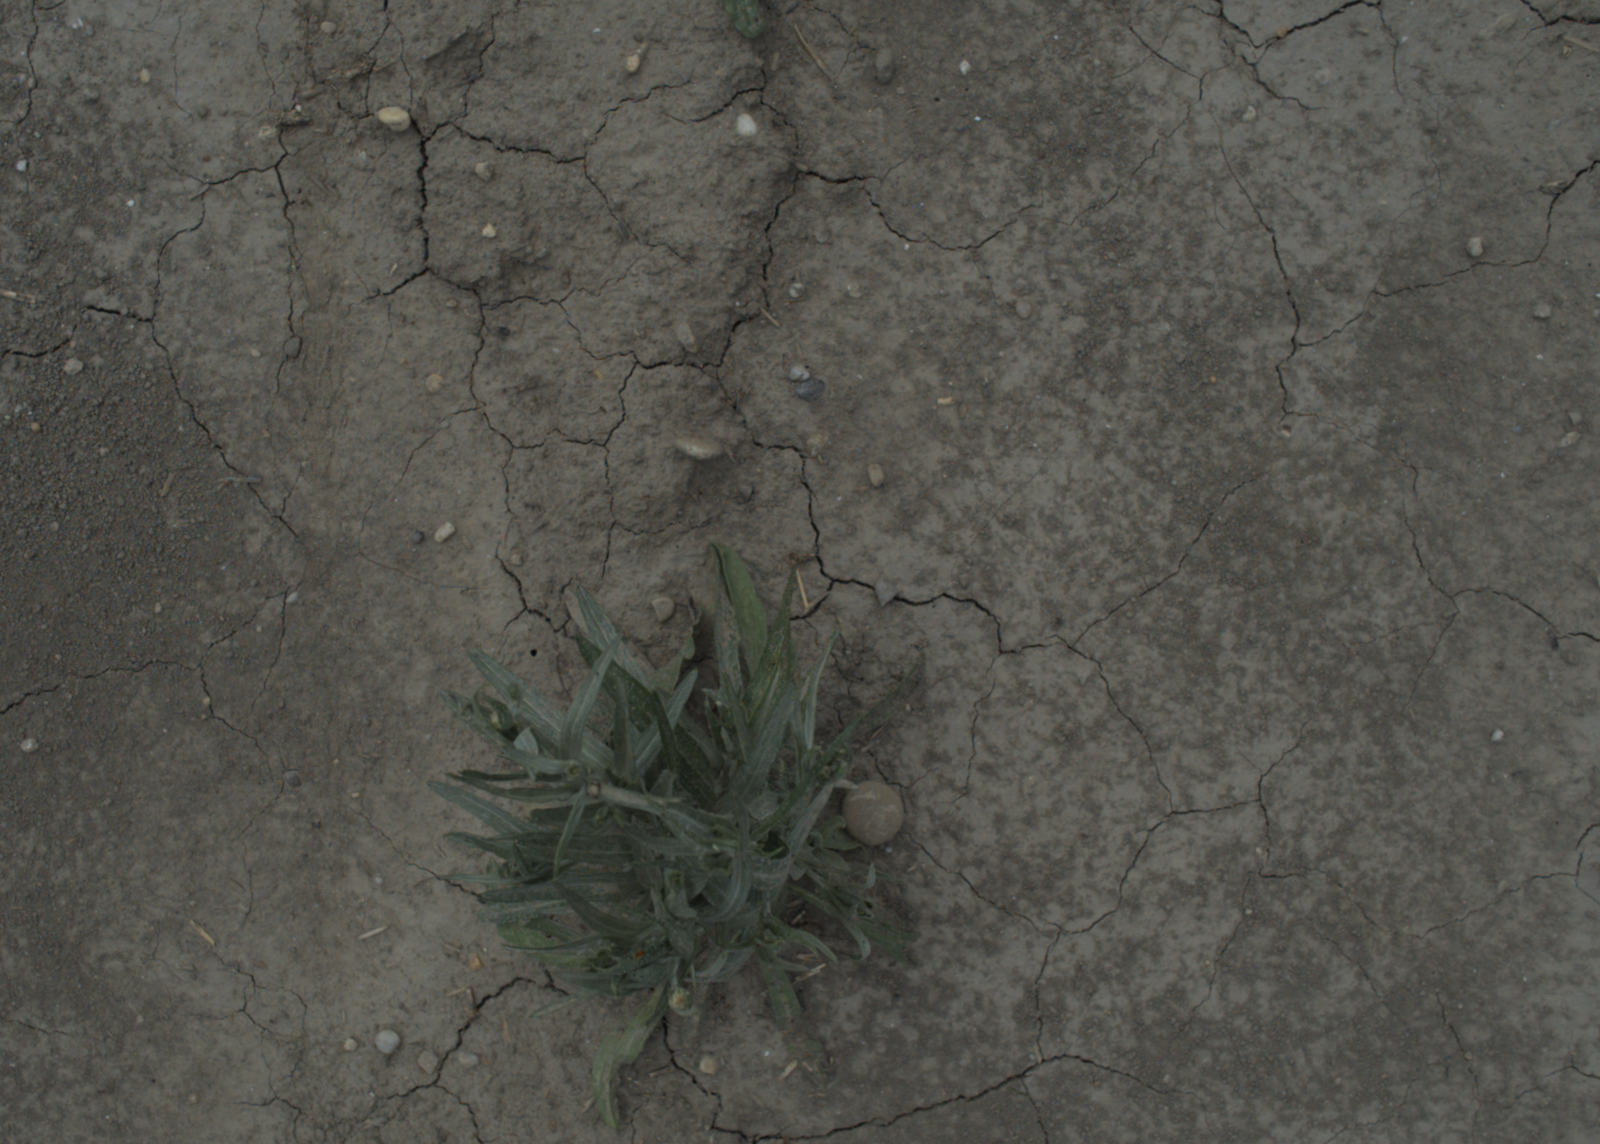
Capture date: 21.07.2021 12:38:02
Weather: mixed
Wind: medium
Seeding date: 08.06.2021
Plant canopy height (mm): 962